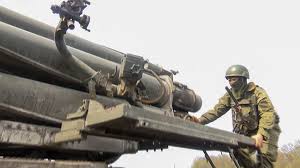
Label: Self Propelled Artillery